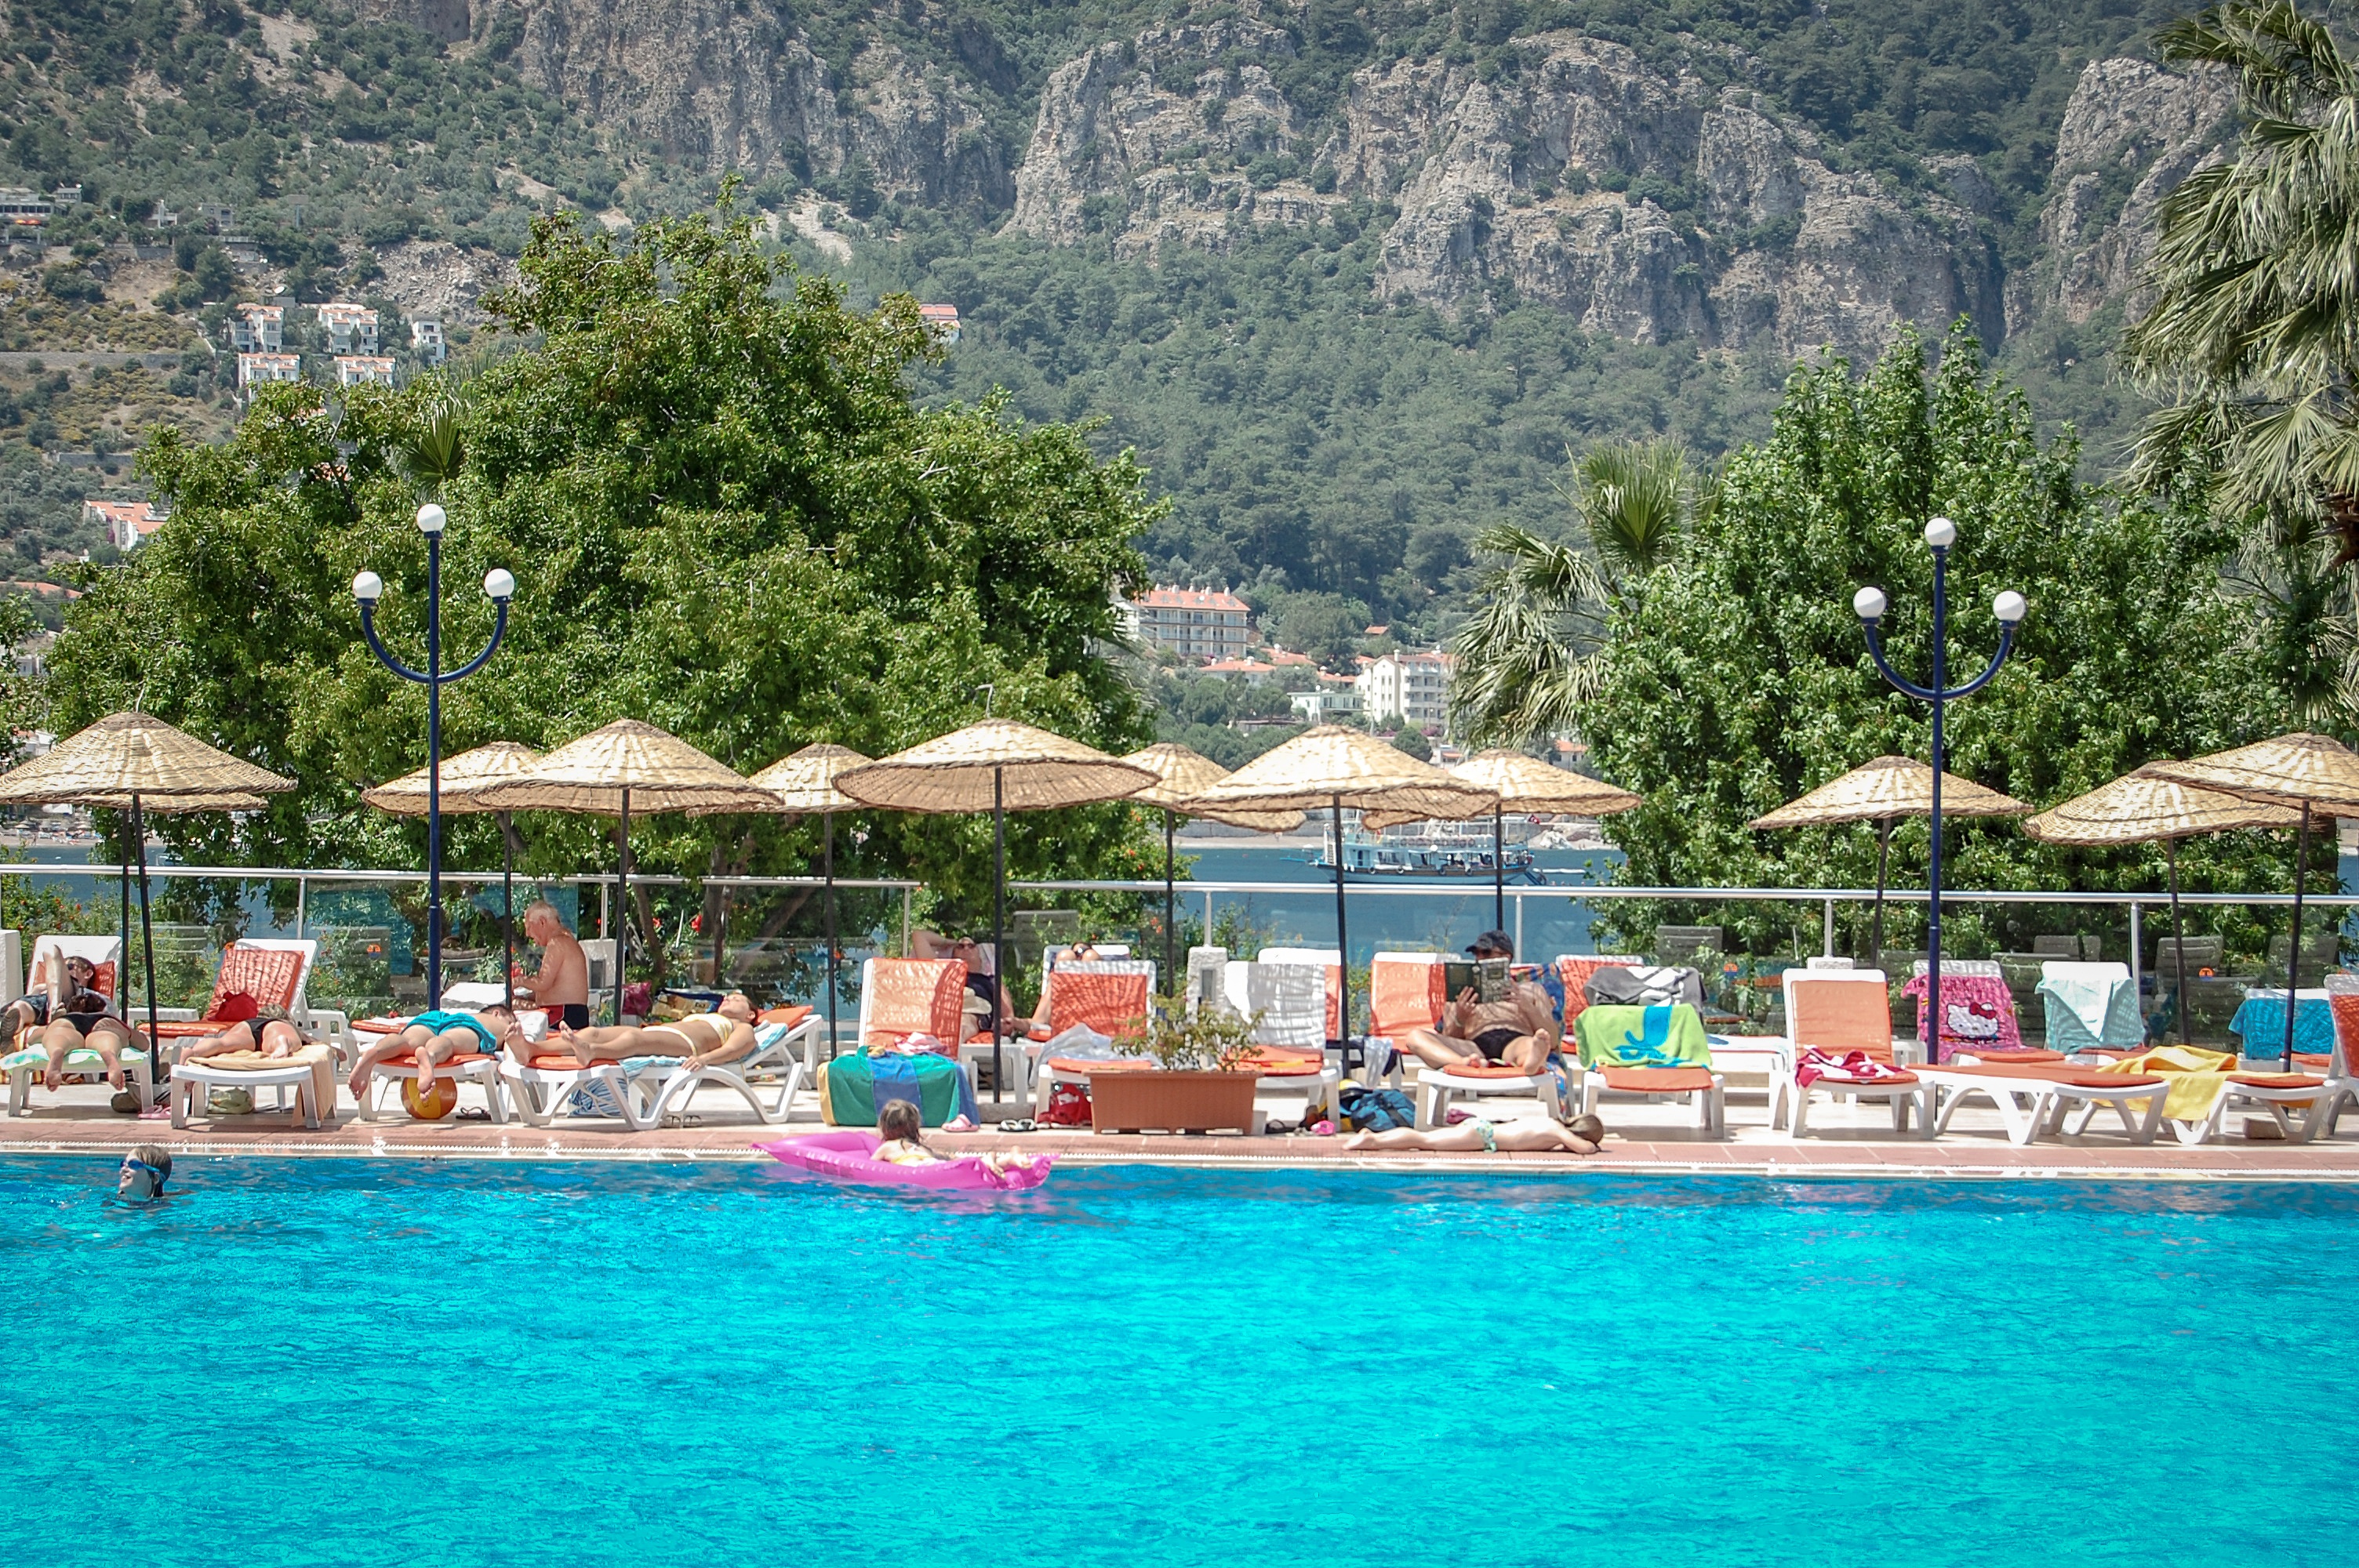
sea, vacation, pool, swim, holiday, lagoon, bay, rest, tourism, leisure, swimming, bathe, resort, holidays, caribbean, resort town